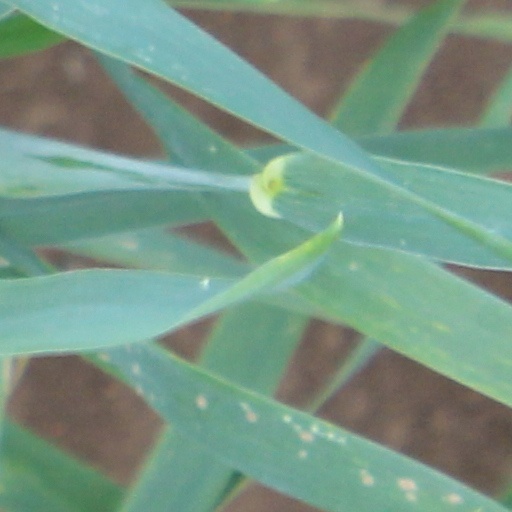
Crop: wheat